Miles M.18

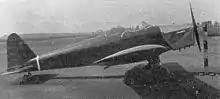
M.18 Mk 1 with original fin position

The M.18 Mk.2 had the fin and rudder moved forward by 22 in and was fitted with a 150 h.p. Blackburn Cirrus Major III. The sole example, serial "HM545", first flew at Woodley in November 1939. It was evaluated by the Air Ministry as a possible replacement for the Miles Magister. According to test pilots, it handled better than the Magister, was impossible to spin and flew well at night. However the Mk.2 was regarded as lacking robustness.